Henne Jewelers

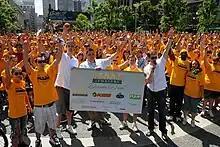
Henne Jewelers Diamond Dash

On January 11, 2010, in the middle of the day, two men held the store's employees at gun point and used a crowbar to break a case open and steal jewelry. Then, on January 19, 2010, a burglar used a sport utility vehicle to crash through the store's front doors. The burglar stole jewelry valued at only a few thousand dollars, but the cost of damages to the door and property were estimated to be around $20,000. There was a large amount of media attention because this was the second robbery for the store in little more than a week. These were the first robberies since the store was held up and ransacked 43 years earlier.